Barbourville, Kentucky

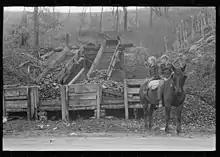
Abner Mine near Barbourville, 1940. Photo by Marion Post Wolcott.

As of the census of 2000, there were 3,165 people, 1,211 households, and 662 families residing in the city. The population density was . There were 1,646 housing units at an average density of . The racial makeup of the city was 94.40% White, 3.23% African American, 0.56% Native American, 0.25% Asian, 0.17% from other races, and 1.39% from two or more races. Hispanic or Latino of any race were 0.59% of the population.